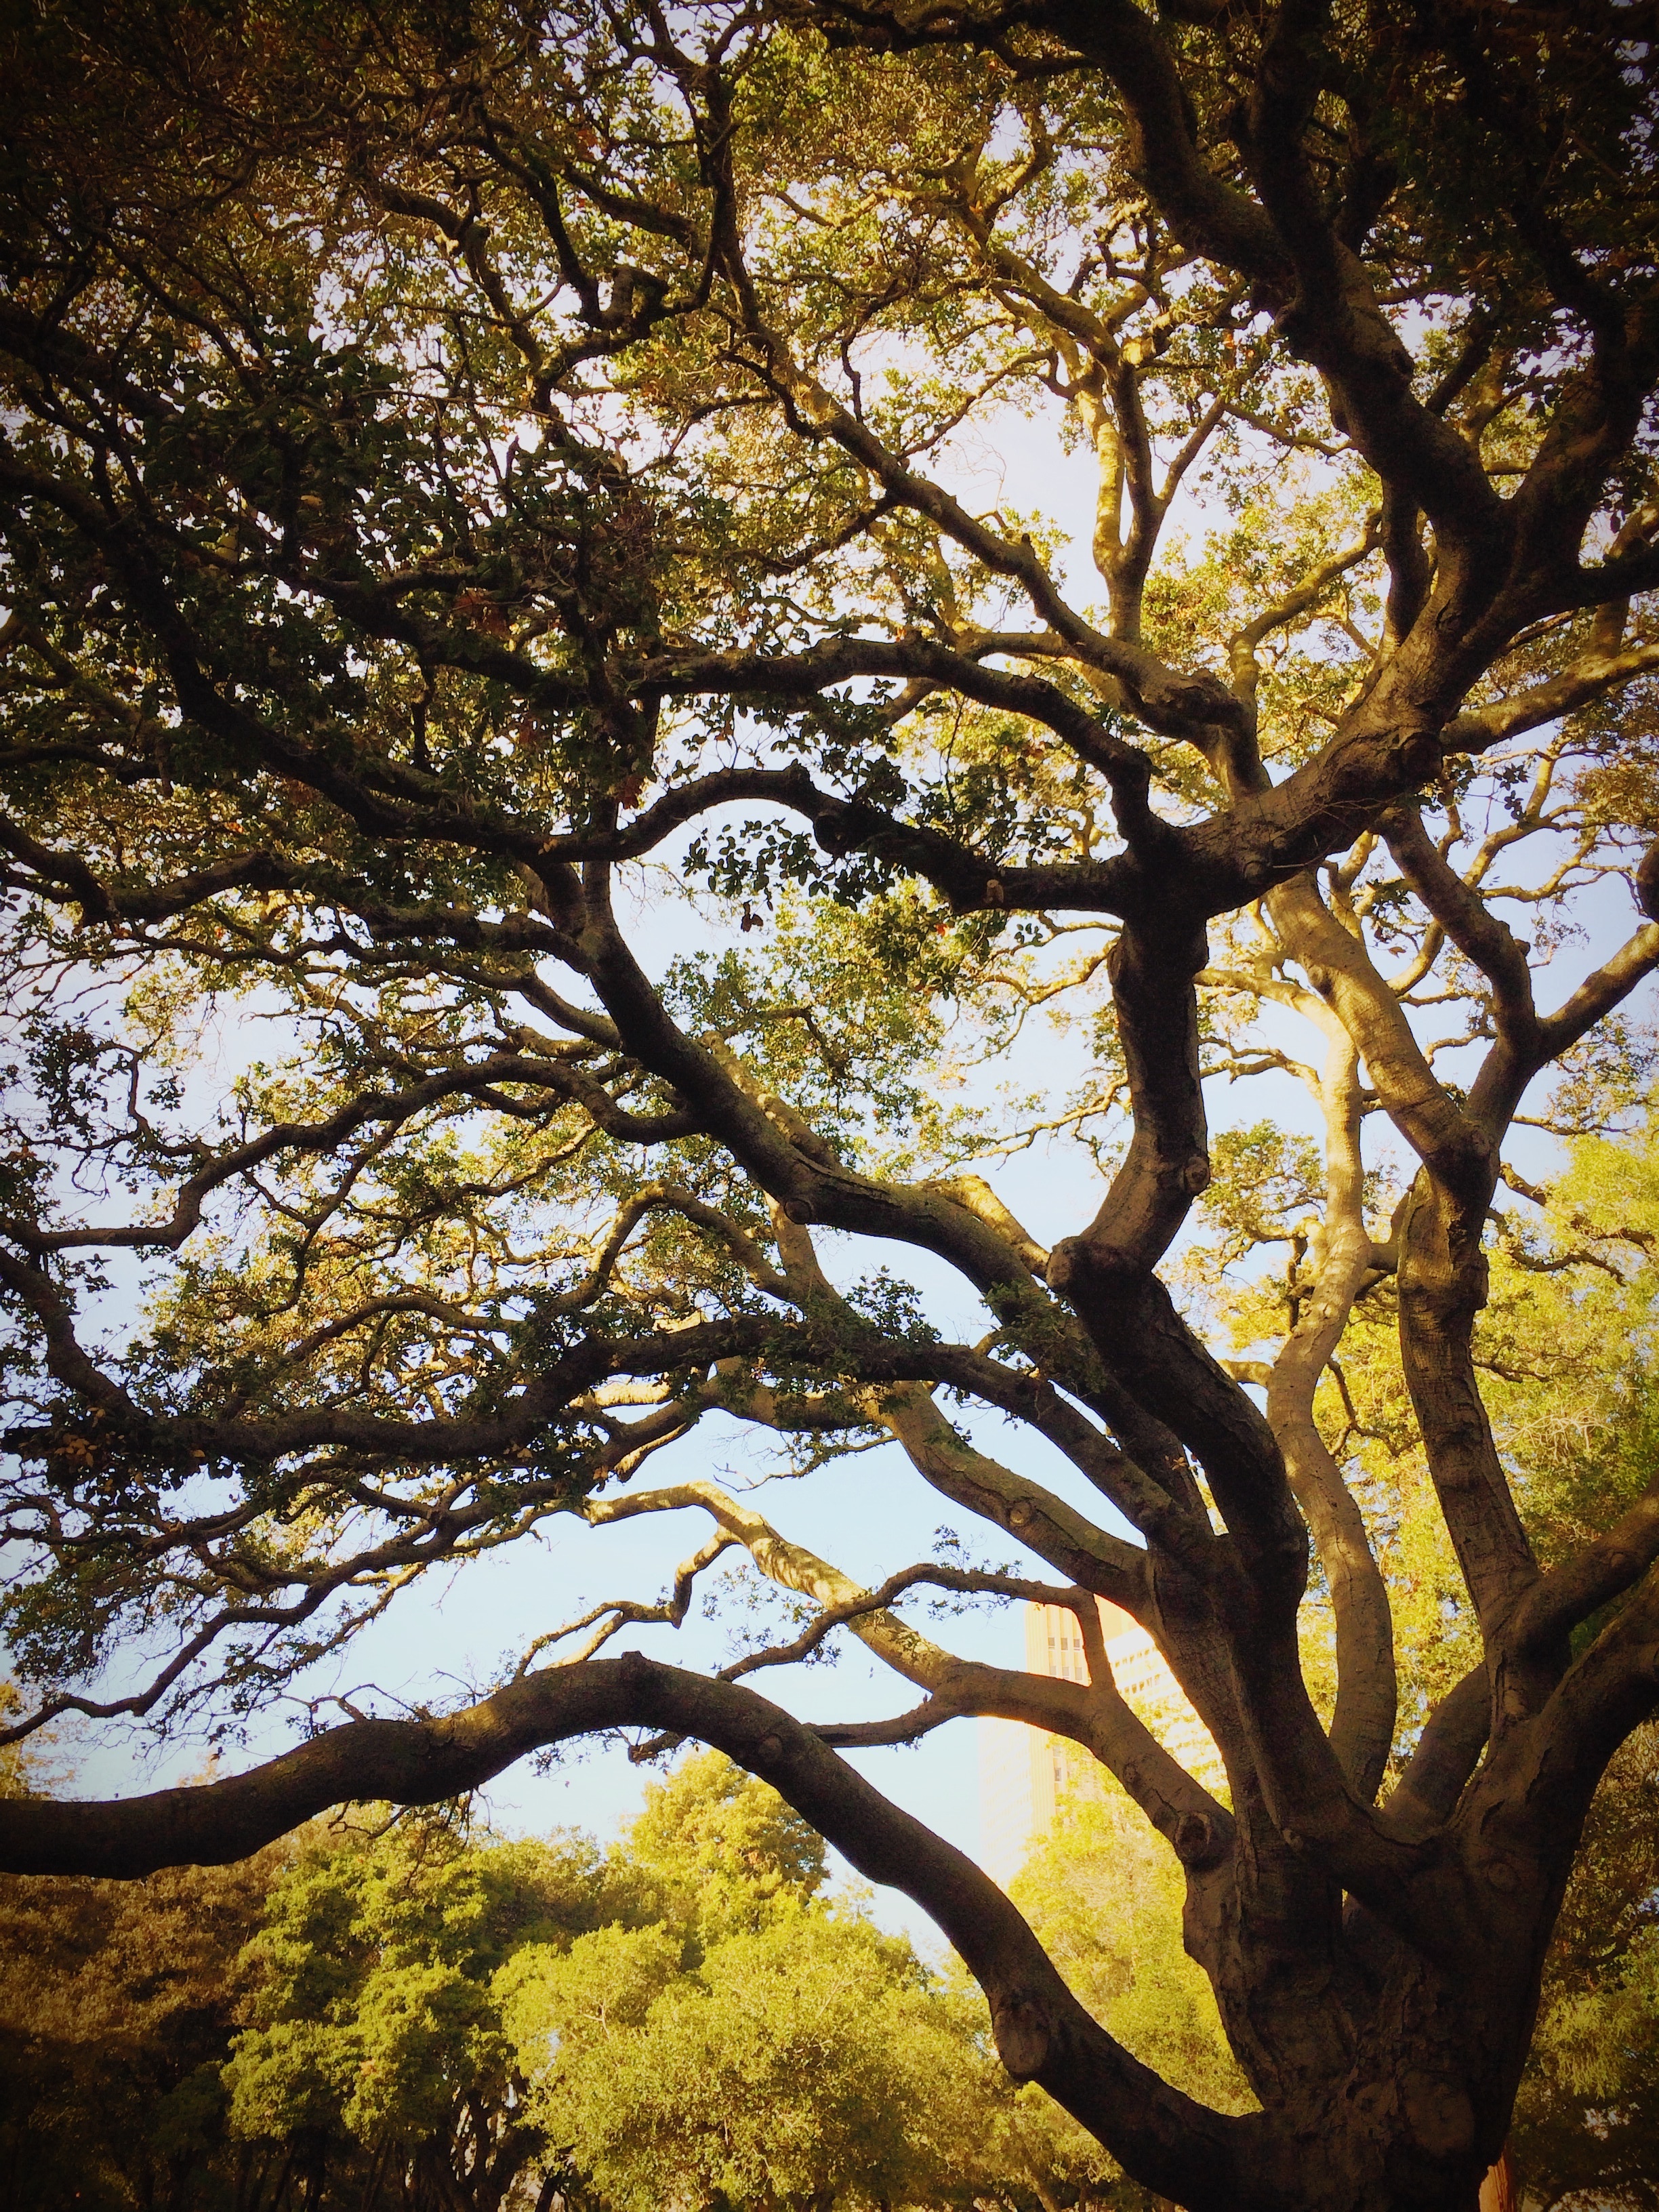
tree, forest, outdoor, branch, plant, sunlight, leaf, flower, trunk, autumn, park, botany, season, deciduous, oak, woodland, flowering plant, maidenhair tree, woody plant, land plant